Czapski Palace

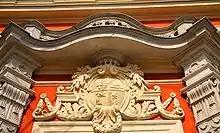
Krasiński coat-of-arms over main entrance

The Czapski Palace changed owners at least ten times. It was the residence of Stanisław Małachowski, Marshal of the Sejm, who in 1791 co-authored the world's second, and Europe's first, codified written national constitution—the Constitution of May 3, 1791. Małachowski and his wife Konstancja, née Czapska (daughter of Thomas Czapski), in the mid-eighteenth century remodeled the palace into a French-style city palace. Added around the turn of the eighteenth and nineteenth centuries were two classicist annexes designed by Jan Chrystian Kamsetzer. Another famous resident of the palace (1808–26) was Zygmunt Vogel, an artist who specialized in watercolor and drawing and was a professor in the University of Warsaw Department of Fine Arts.